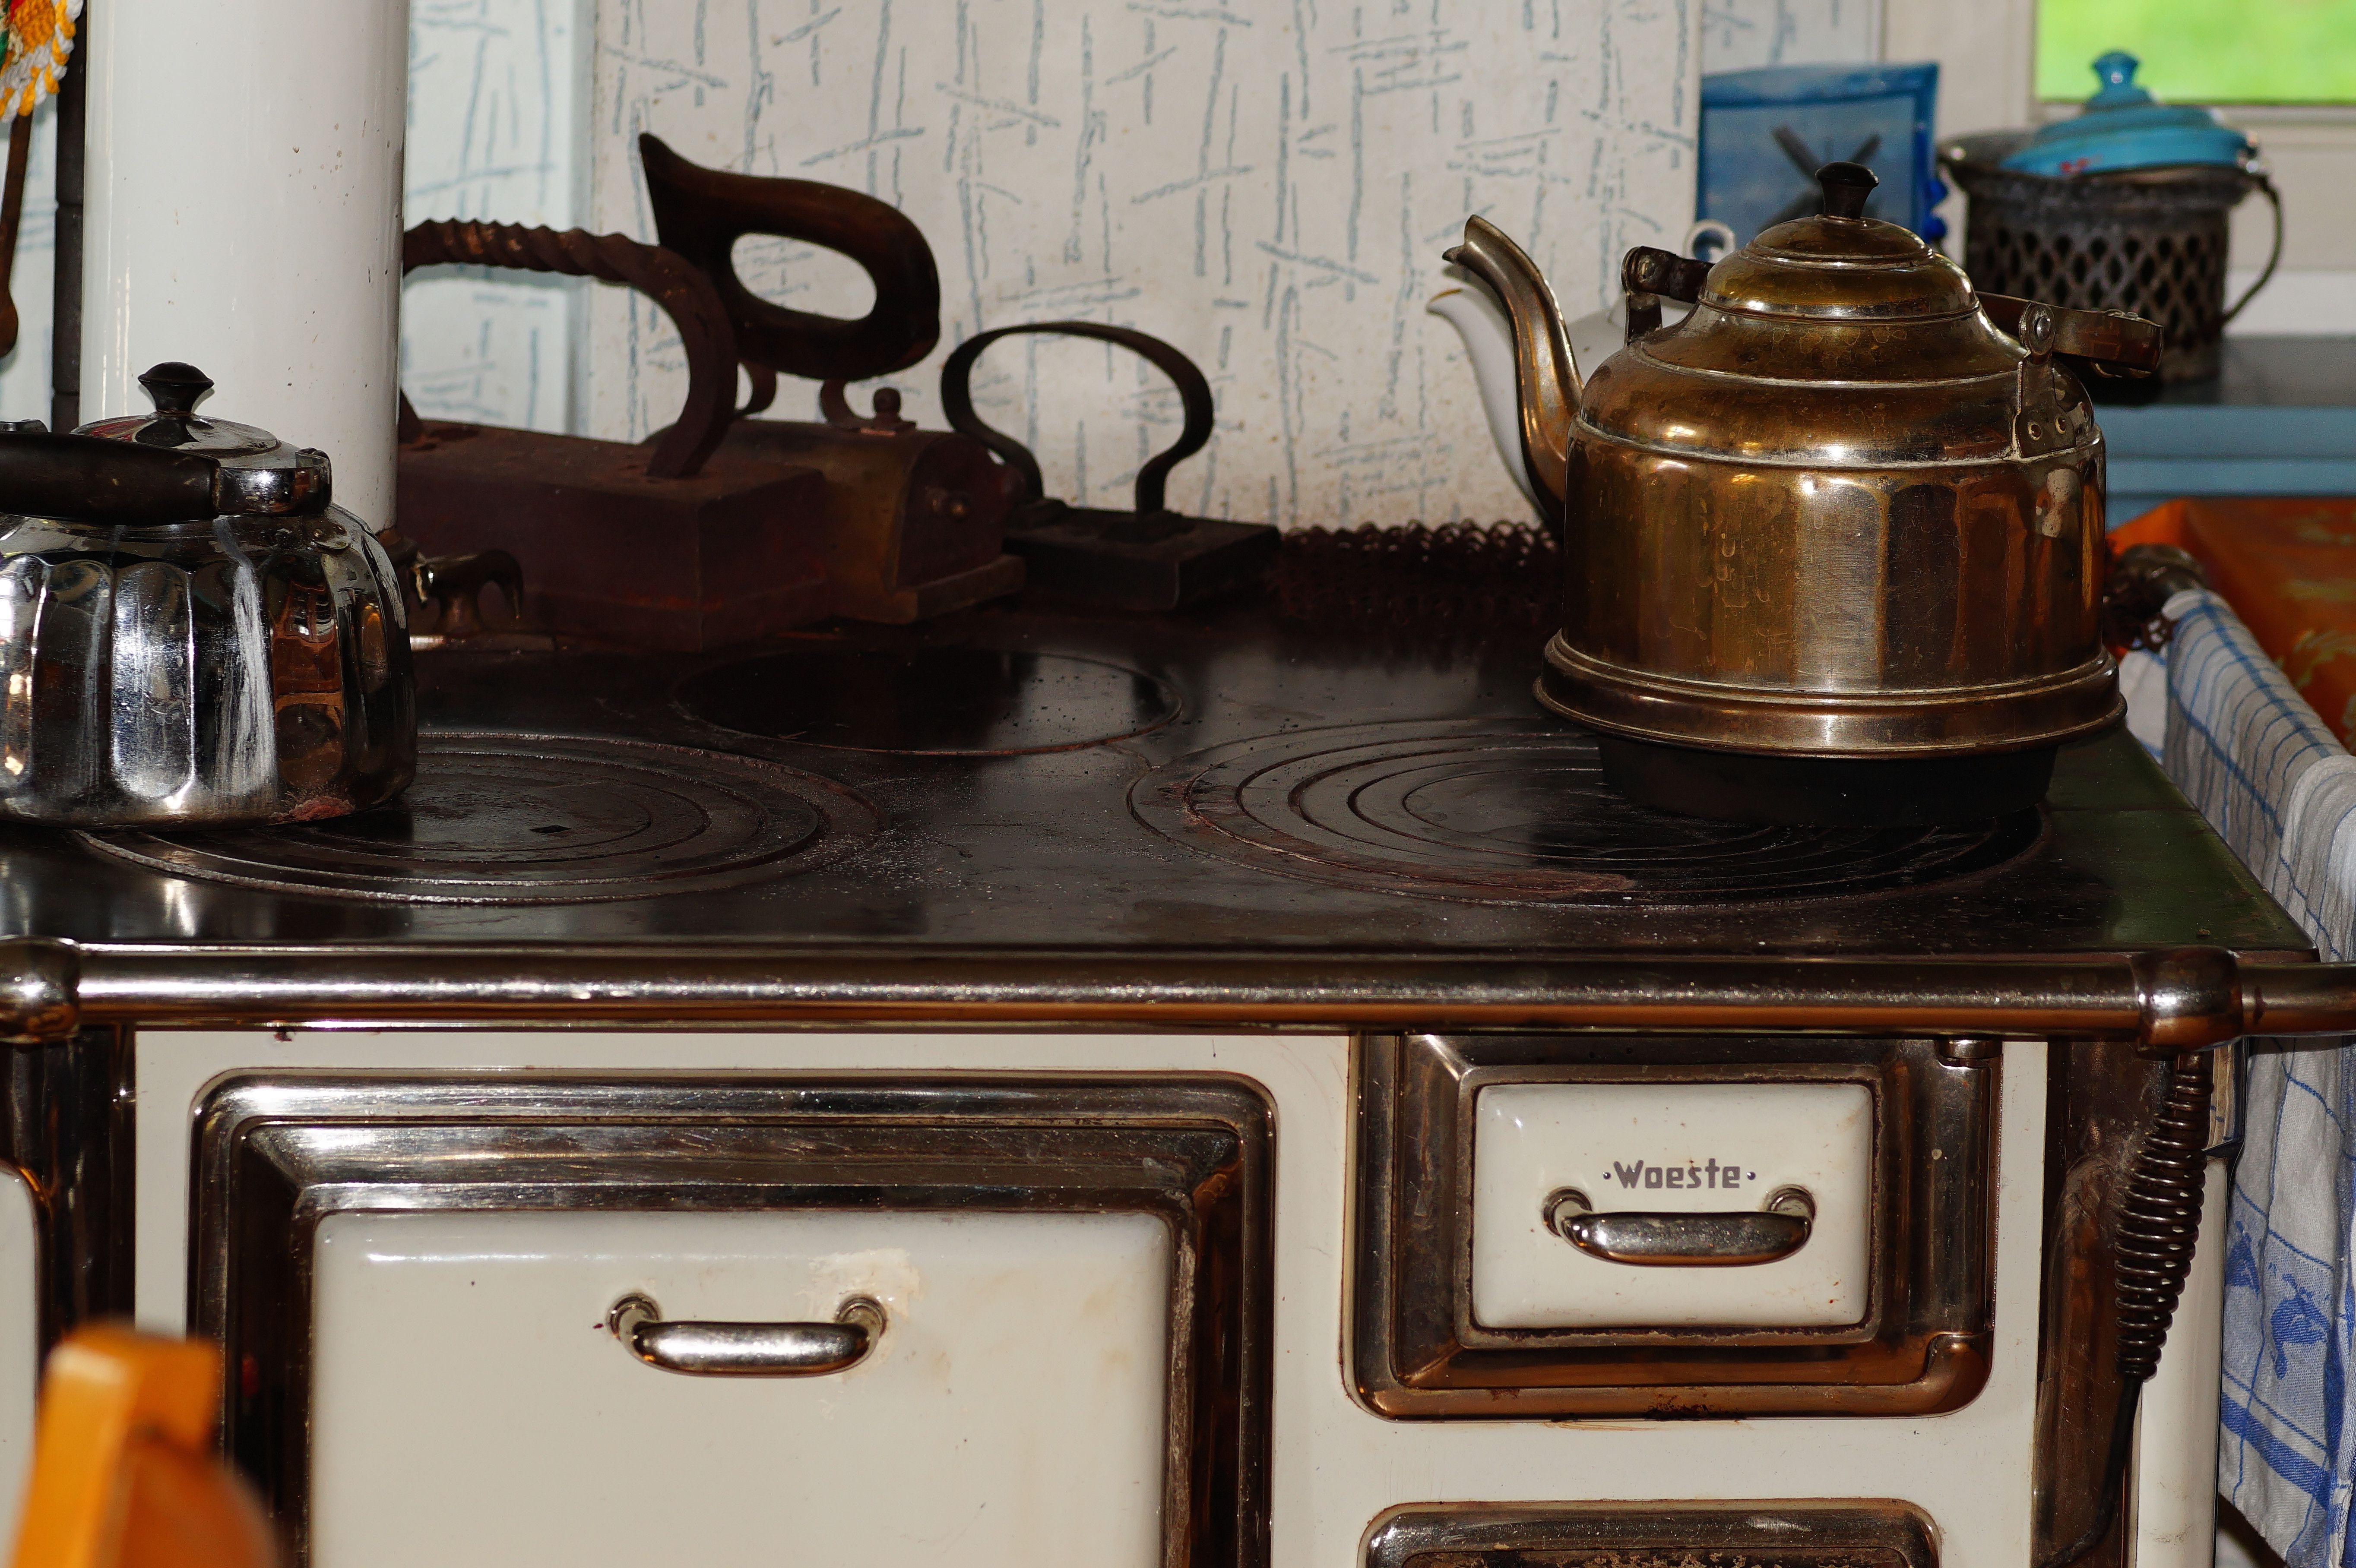
table, wood, antique, old, kitchen, fireplace, furniture, room, cook, stove, oven, kohleherd, cooking zone, german stove